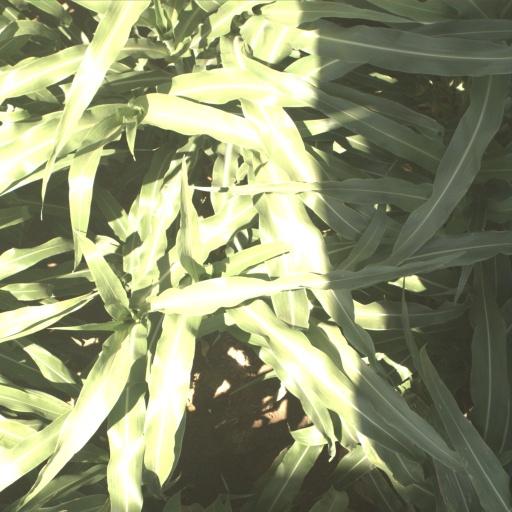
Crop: sorghum